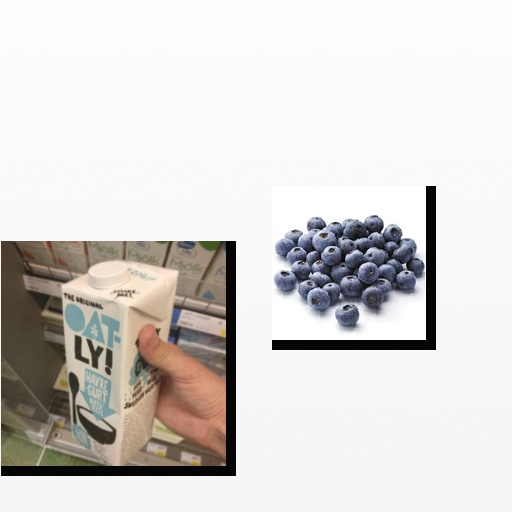
Food items: oatghurt, blueberry